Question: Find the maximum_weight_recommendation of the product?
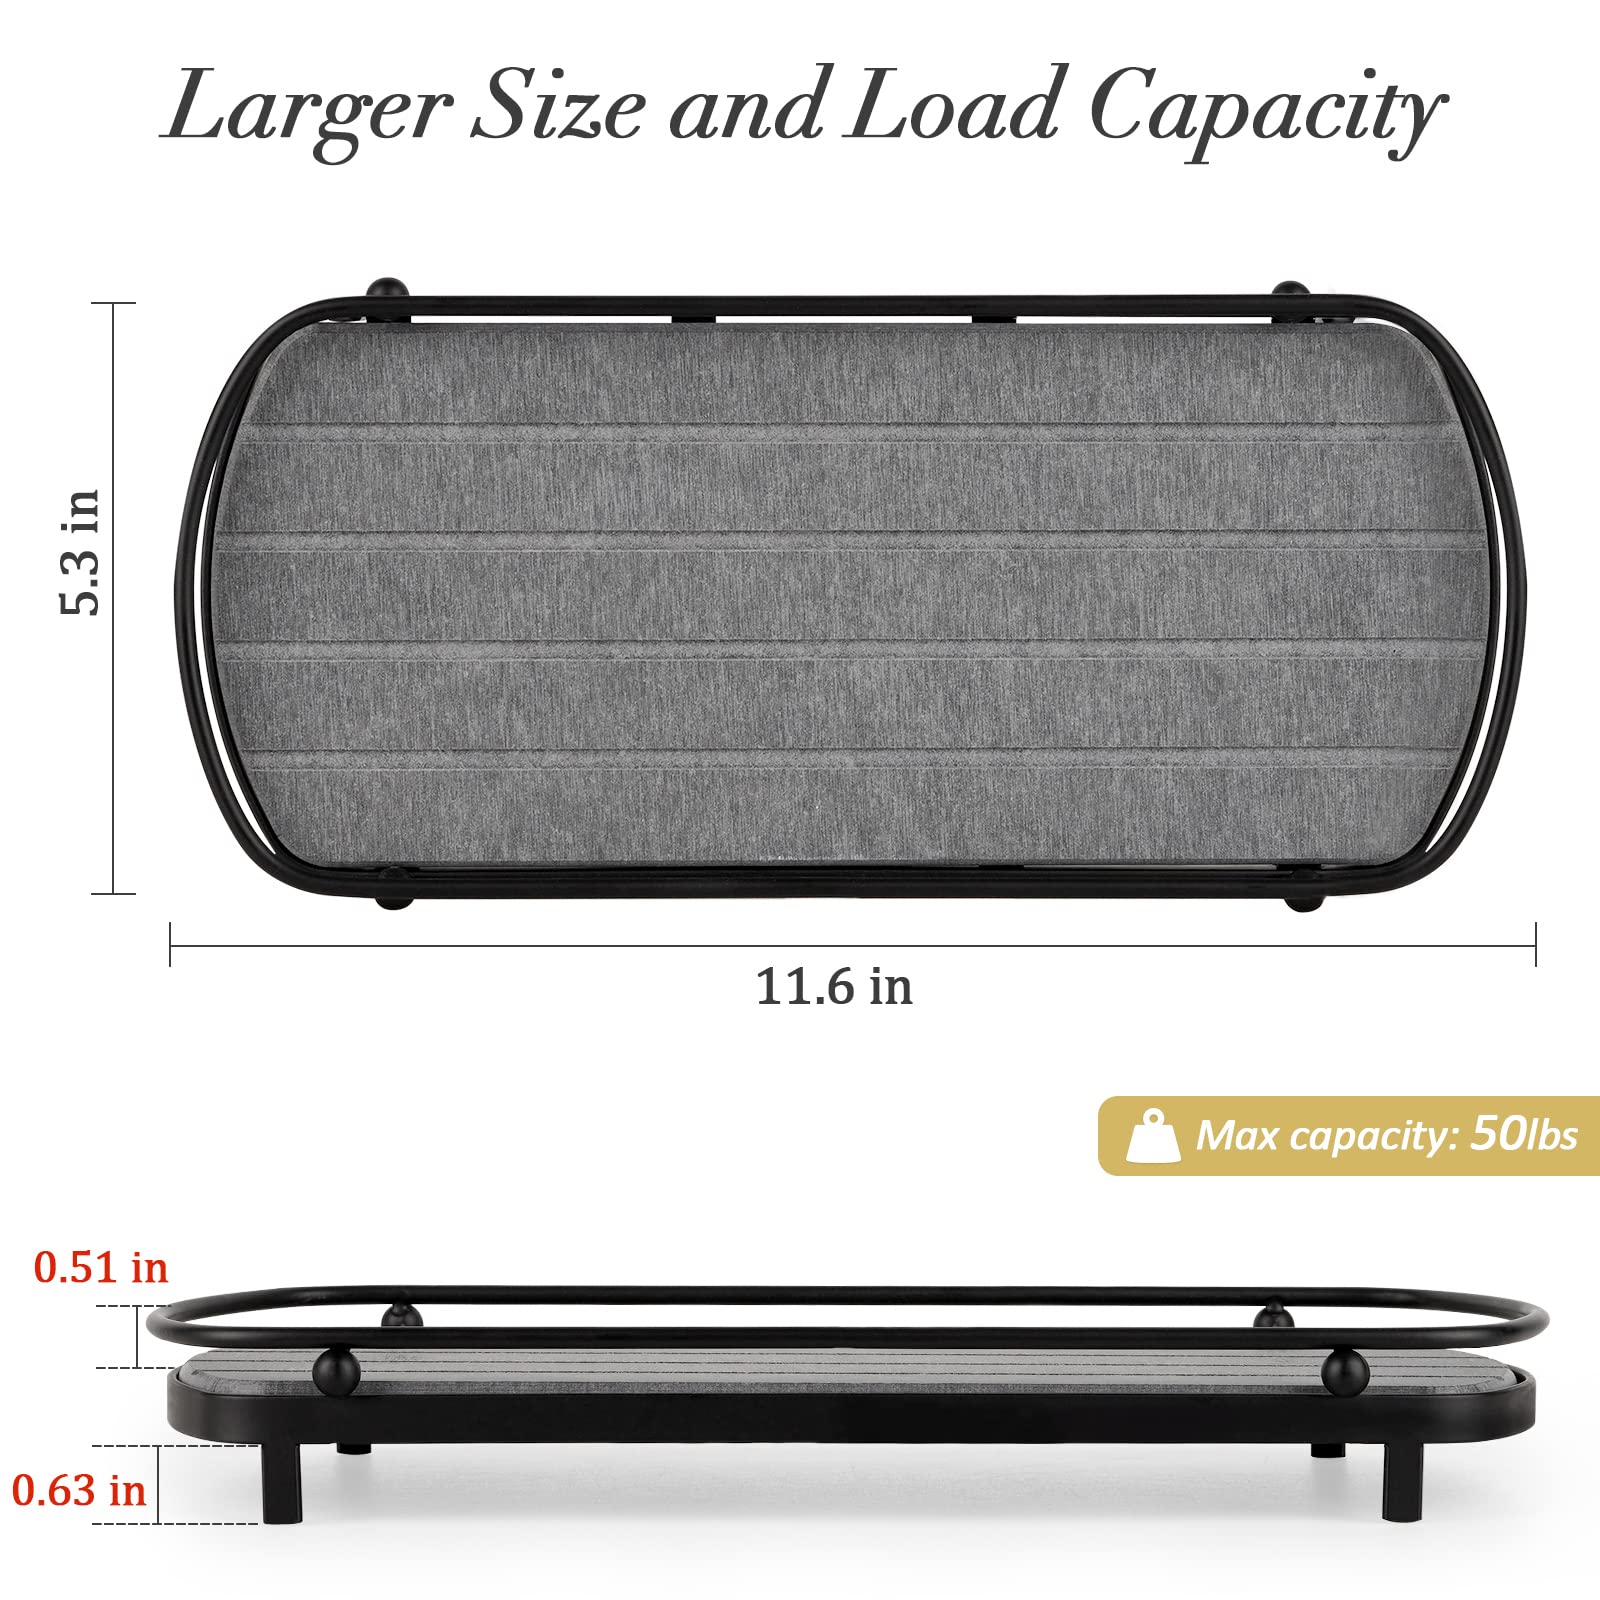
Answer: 50.0 pound